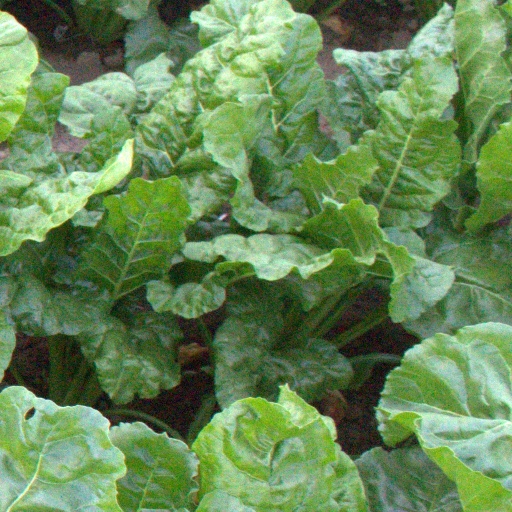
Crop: sugar beet